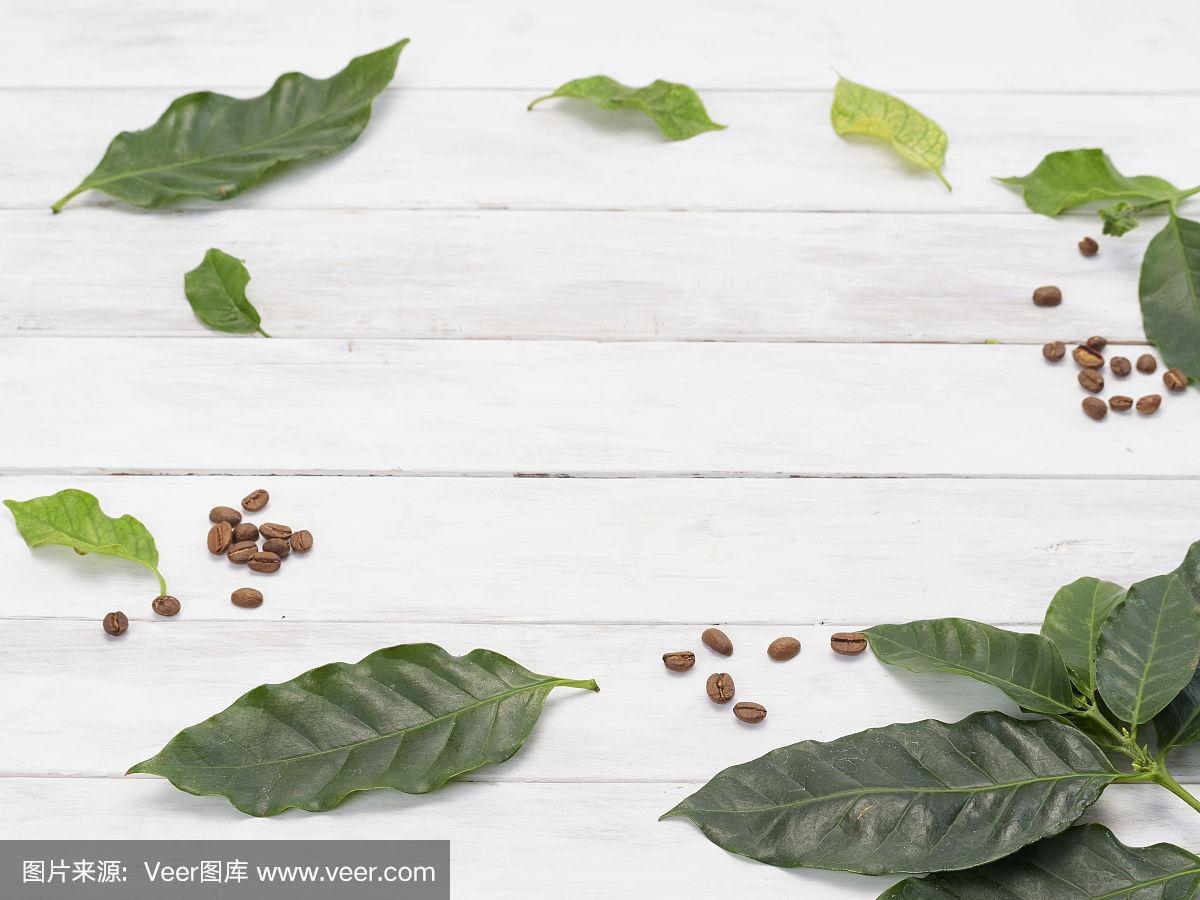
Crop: unknown
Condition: coffee